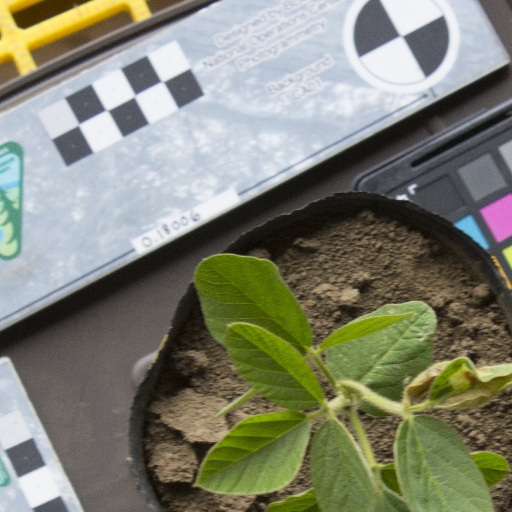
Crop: soybean